King Fahd University of Petroleum and Minerals

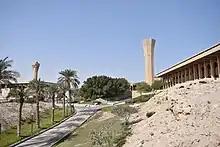
KFUPM's Campus

KFUPM degree offerings include Bachelor of Science, Master of Science, Master of Engineering, Master of Business Administration, and Doctor of Philosophy.